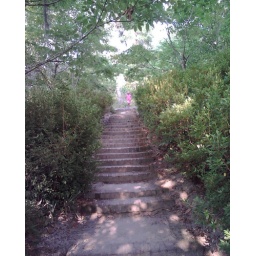
up the stairs, a girl in a pink dress